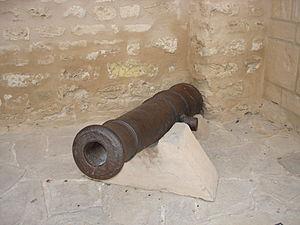
Kasba, Monastir This is a photo of the protected monument identified by the ID 52-2 in Tunisia.